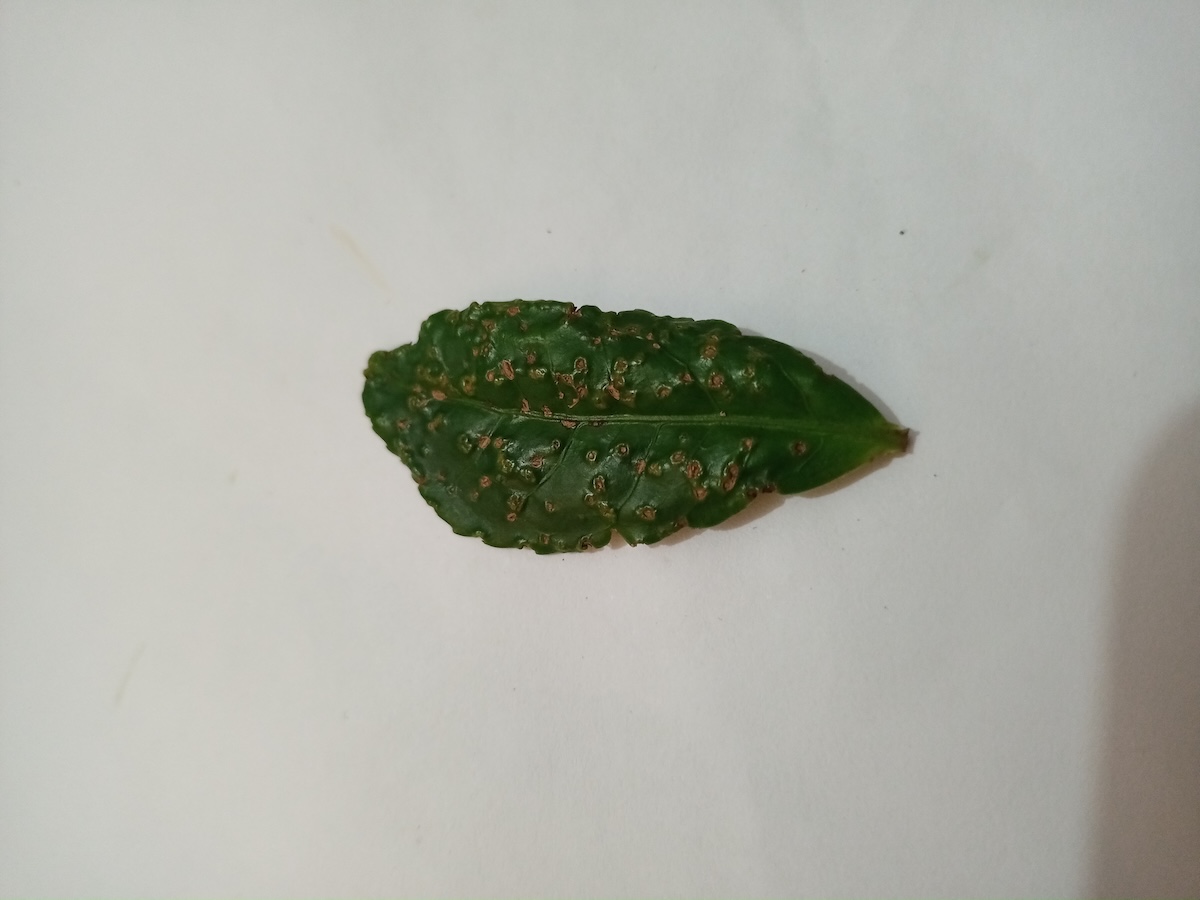
Label: Green mirid bug